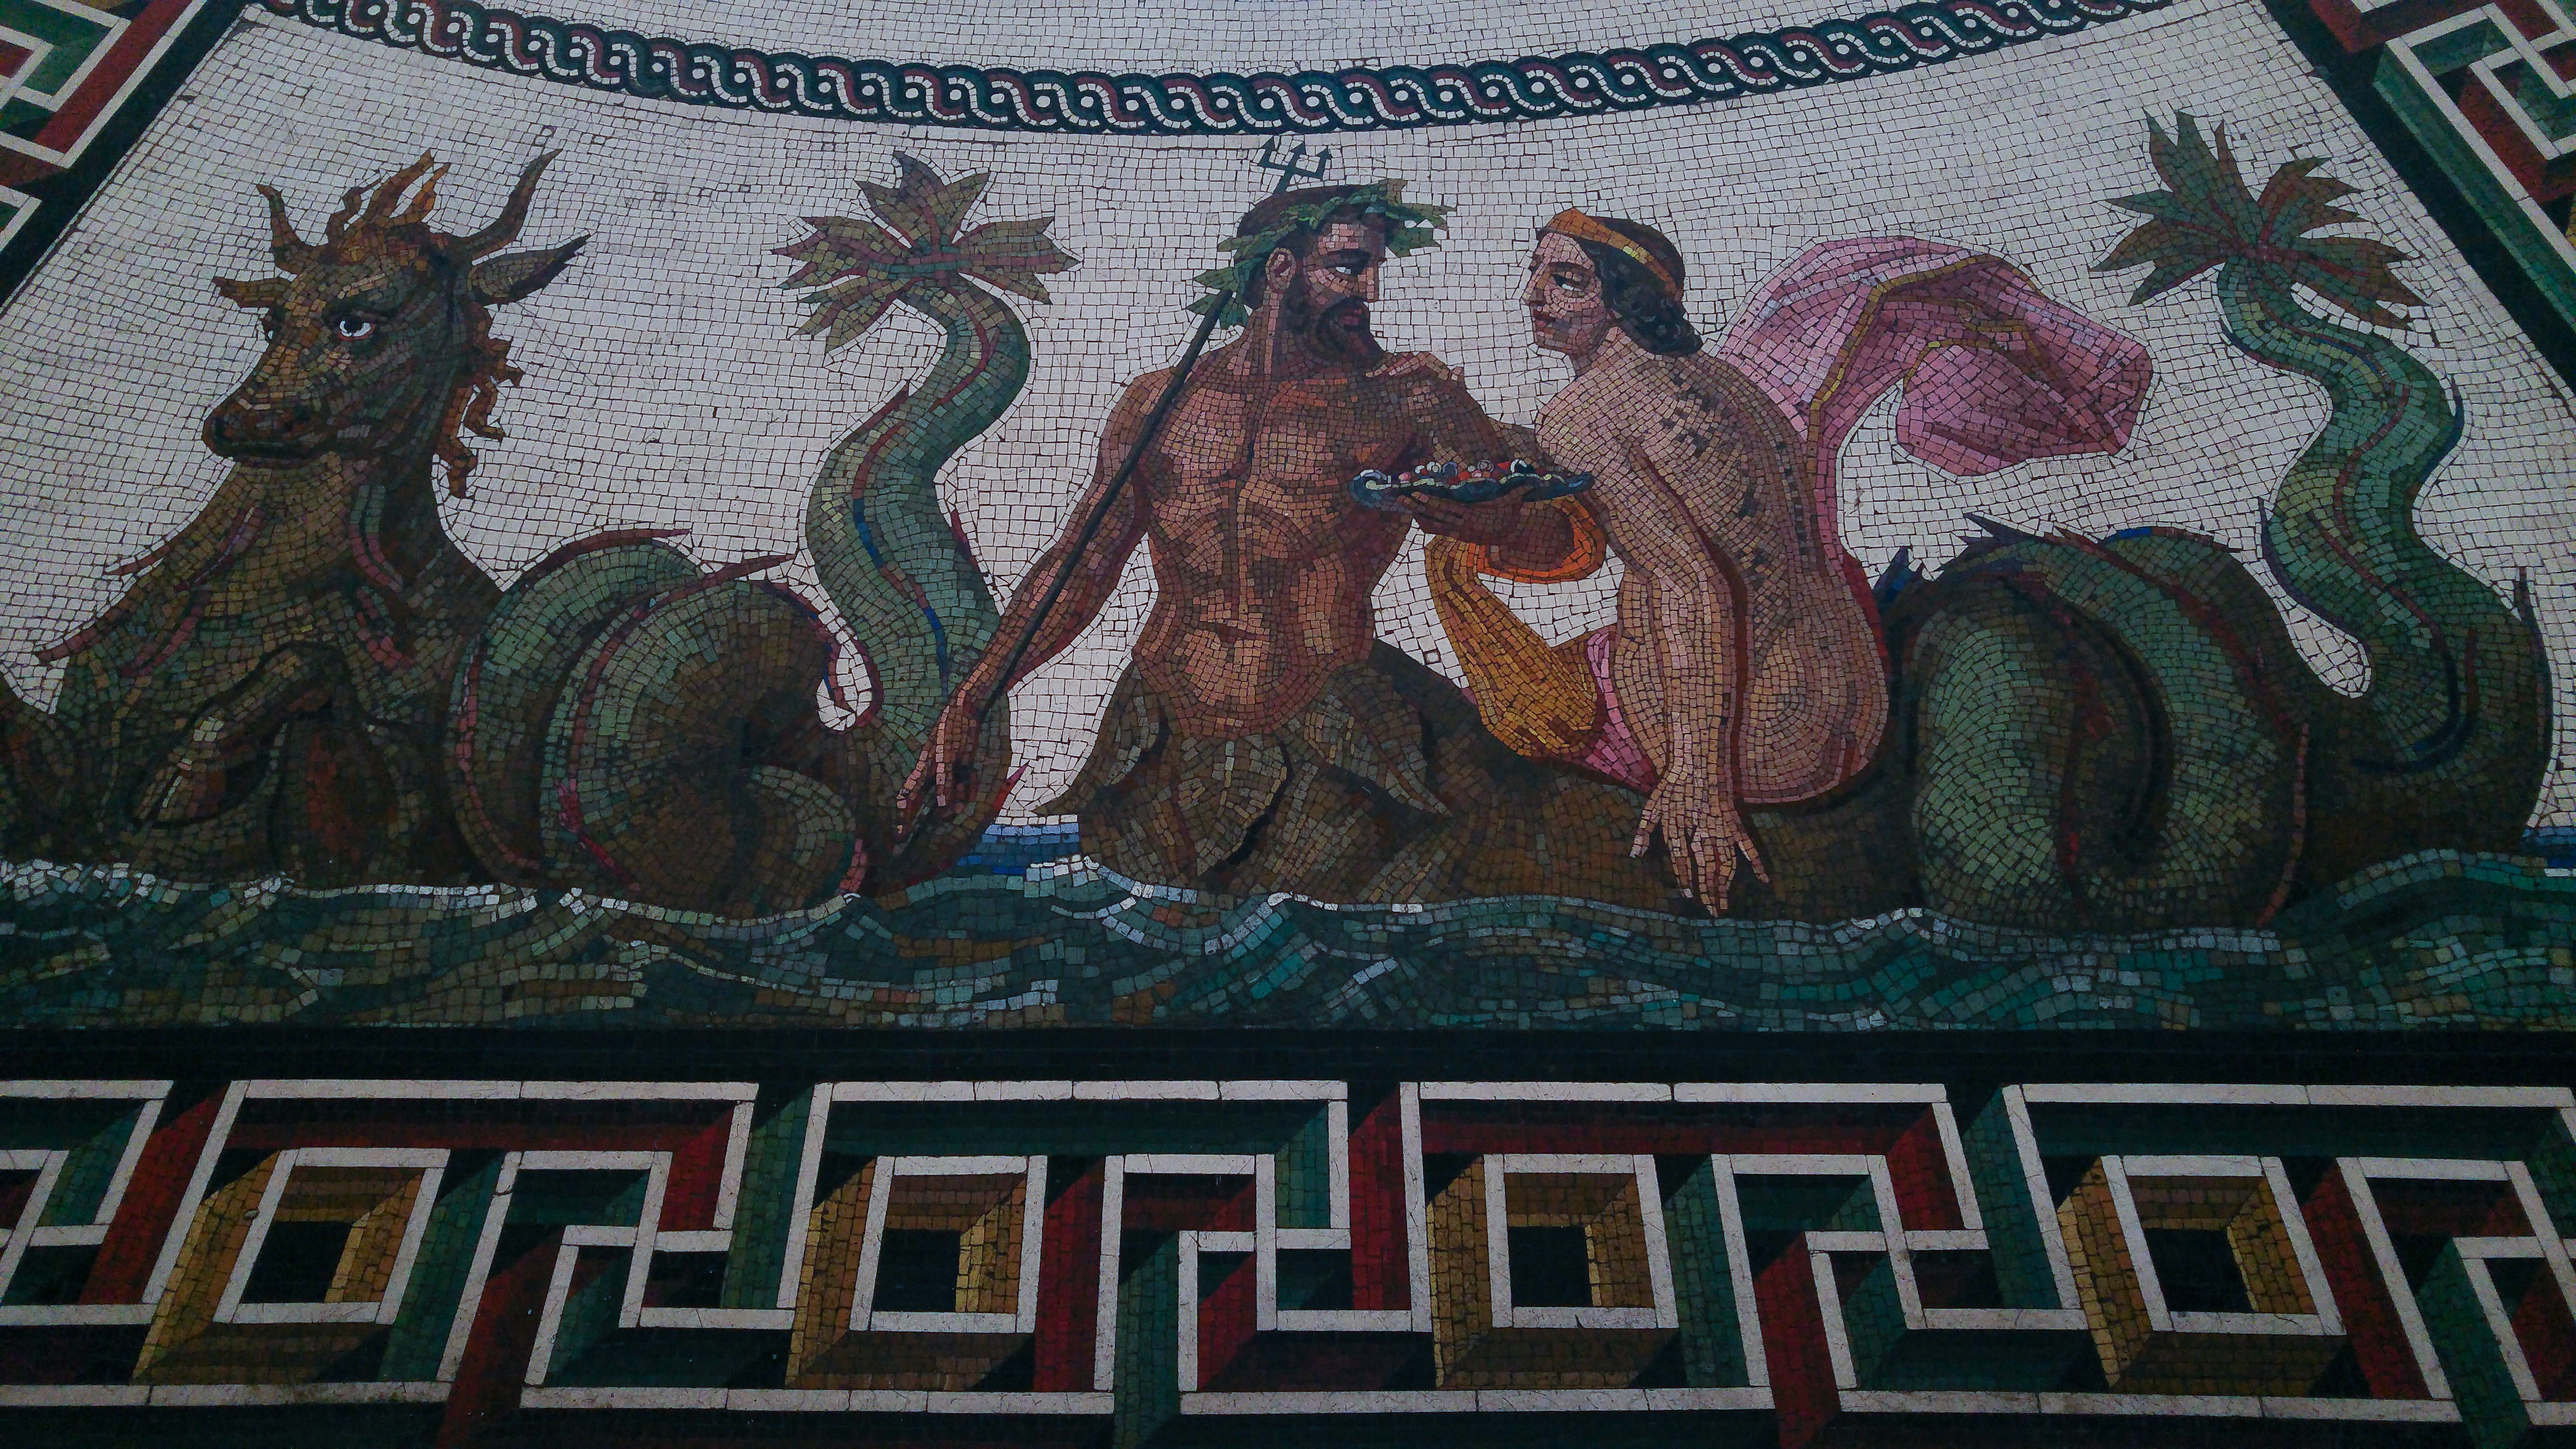
antique, art, mosaic, mural, gods, tapestry, mythology